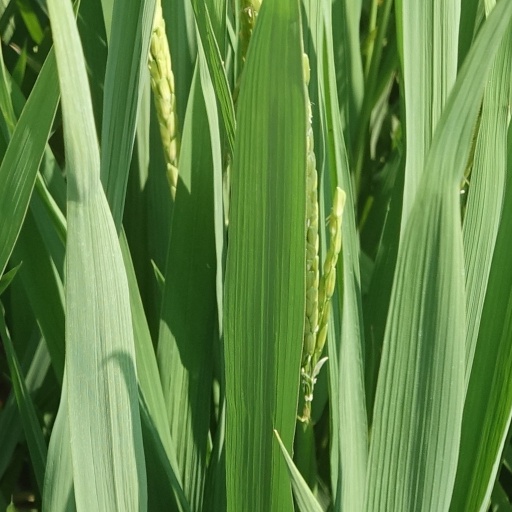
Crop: rice